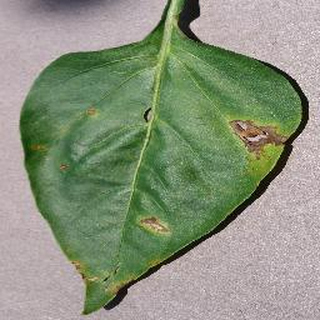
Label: bell_pepper_bacterial_spot